PlayStation 2 models

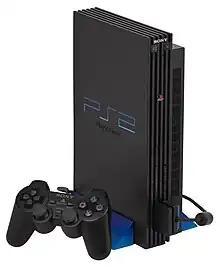
SCPH-3000x model with DualShock 2

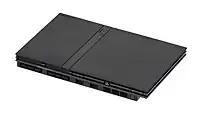
SCPH-700xx model

There was also the SCPH-3000x, 3500x, 37000, 3900x, and 500xx models, which were released worldwide between 2000 and 2004 and replaced the PCMCIA slot of previous Japan-only models with the expansion bay. All of these models came with built-in DVD movie playback, unlike the initial two PS2 models in Japan. Early SCPH-3000x models produced from late 2000 to early 2001 had a substantially different internal structure than with earlier Japan-only revisions as well as subsequent revisions, featuring several interconnected printed circuit boards. In later SCPH-3000x models produced from 2001 to 2002 as well as the SCPH-3500x, everything except the power supply was unified onto one board. Some minor internal changes were made in SCPH-3000x(R) models produced from late 2001 to 2002, and the only difference between early and later SCPH-3000x(R) models is the orientation of the Power/Reset switch board connector, which was reversed in later revisions to prevent the use of no-solder modchips. These models also introduced a more reliable laser than with previous models. SCPH-37000 and SCPH-3900x included only minor revisions to the 2001–2002 SCPH-3000x(R) models. Beginning with the SCPH-500xx models, the i.LINK port was removed, and a built-in infrared receiver was added in-between the Power/Reset and Eject buttons to allow for the use of a remote to control DVD playback without the need of a dedicated infrared receiver dongle as used on previous models, leaving both controller ports free from the external receiver.